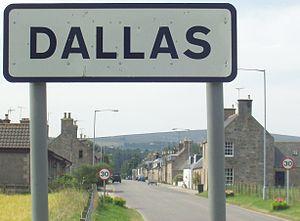
Dallas est un petit village de Moray en Écosse, au sud-ouest d'Elgin.